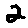
Label: 2